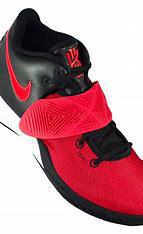
Brand: Nike
Model: Kyrie Flytrap 3